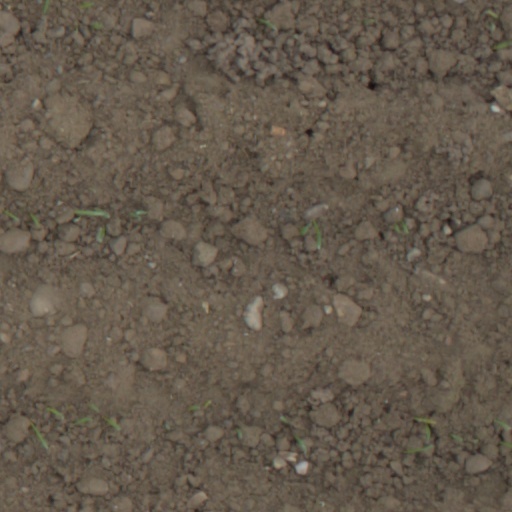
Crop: wheat